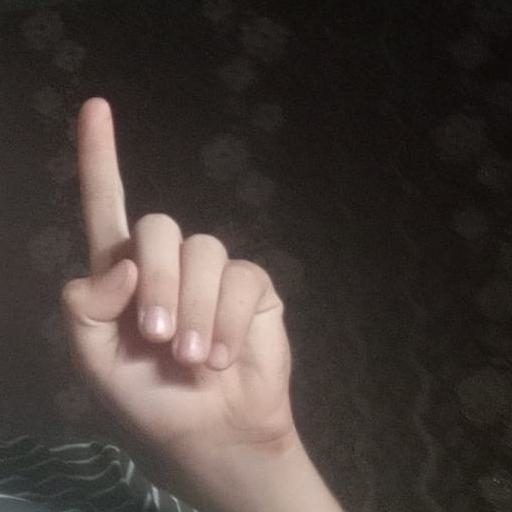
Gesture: one